The Stepping Stone

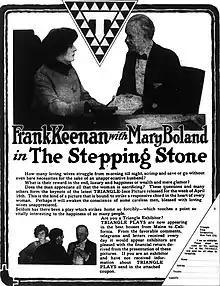
Advertisement

The Stepping Stone is a 1916 American silent drama film, directed by Reginald Barker and Thomas H. Ince. It is a lost film.